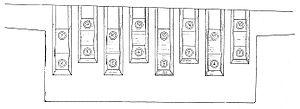
disposition des câbles de précontraintes dans une nervure
Le viaduc de Gières est un pont en béton précontraint situé sur la commune de Gières en Isère. Il permet le franchissement de la D523 et d'un rond point.